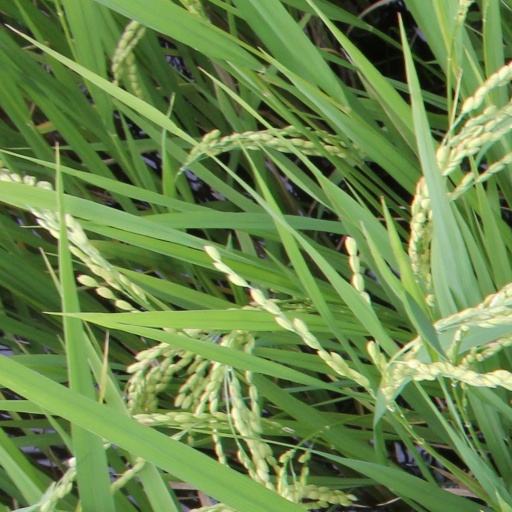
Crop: rice